Columbia County, New York

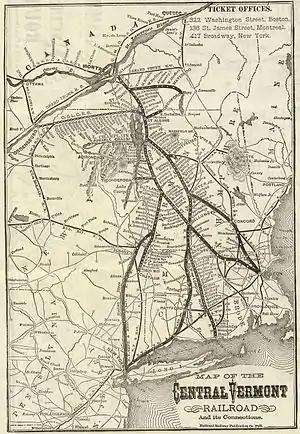
1879 map of the Vermont Central Railway

Columbia County is a county in the U.S. state of New York. At the 2020 census, the population was 61,570. The county seat is Hudson. The name comes from the Latin feminine form of the surname of Christopher Columbus, which was at the time of the formation of the county a popular proposal for the name of the United States. The county is part of the Capital District region of the state.